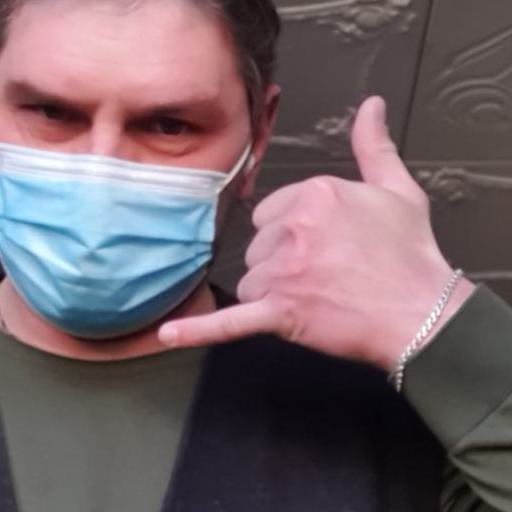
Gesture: call